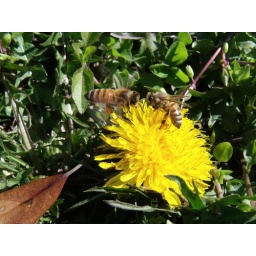
bee on flower with flying bee above